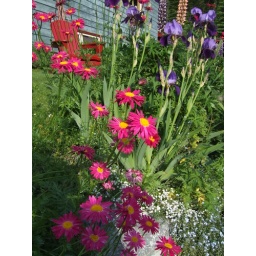
The bed and breakfasts in Field have some serious flower beds.